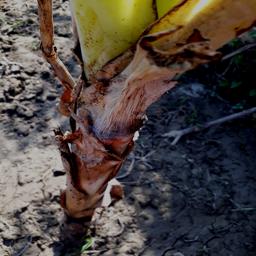
Label: BACTERIAL SOFT ROT